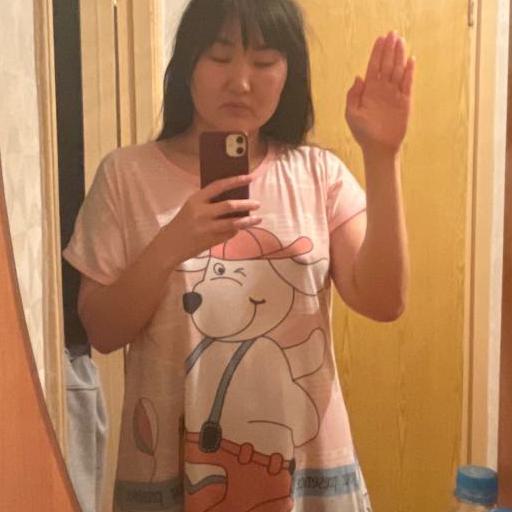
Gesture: no_gesture